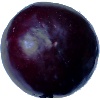
Label: Plum 2